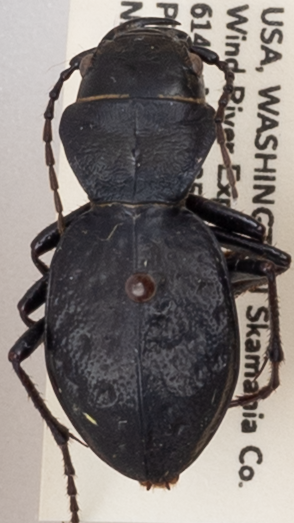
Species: Omus dejeanii
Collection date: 2019-07-16
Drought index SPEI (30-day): -0.138
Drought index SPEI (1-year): -1.834
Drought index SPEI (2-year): -2.09